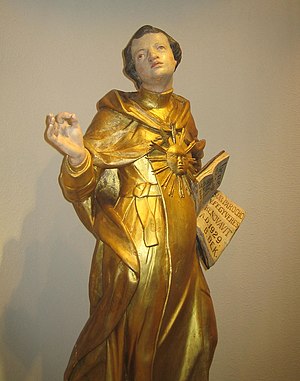
Thomas Aquinas / Politisk teori / Stat, samfund og styreform
1600-tals skulptur af Thomas Aquinas.
Thomas Aquinas var en italiensk teolog og filosof.